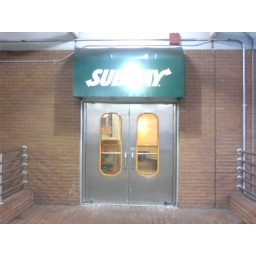
a confusing door in the train station